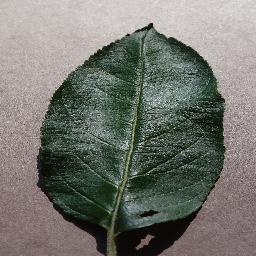
Label: Apple___healthy